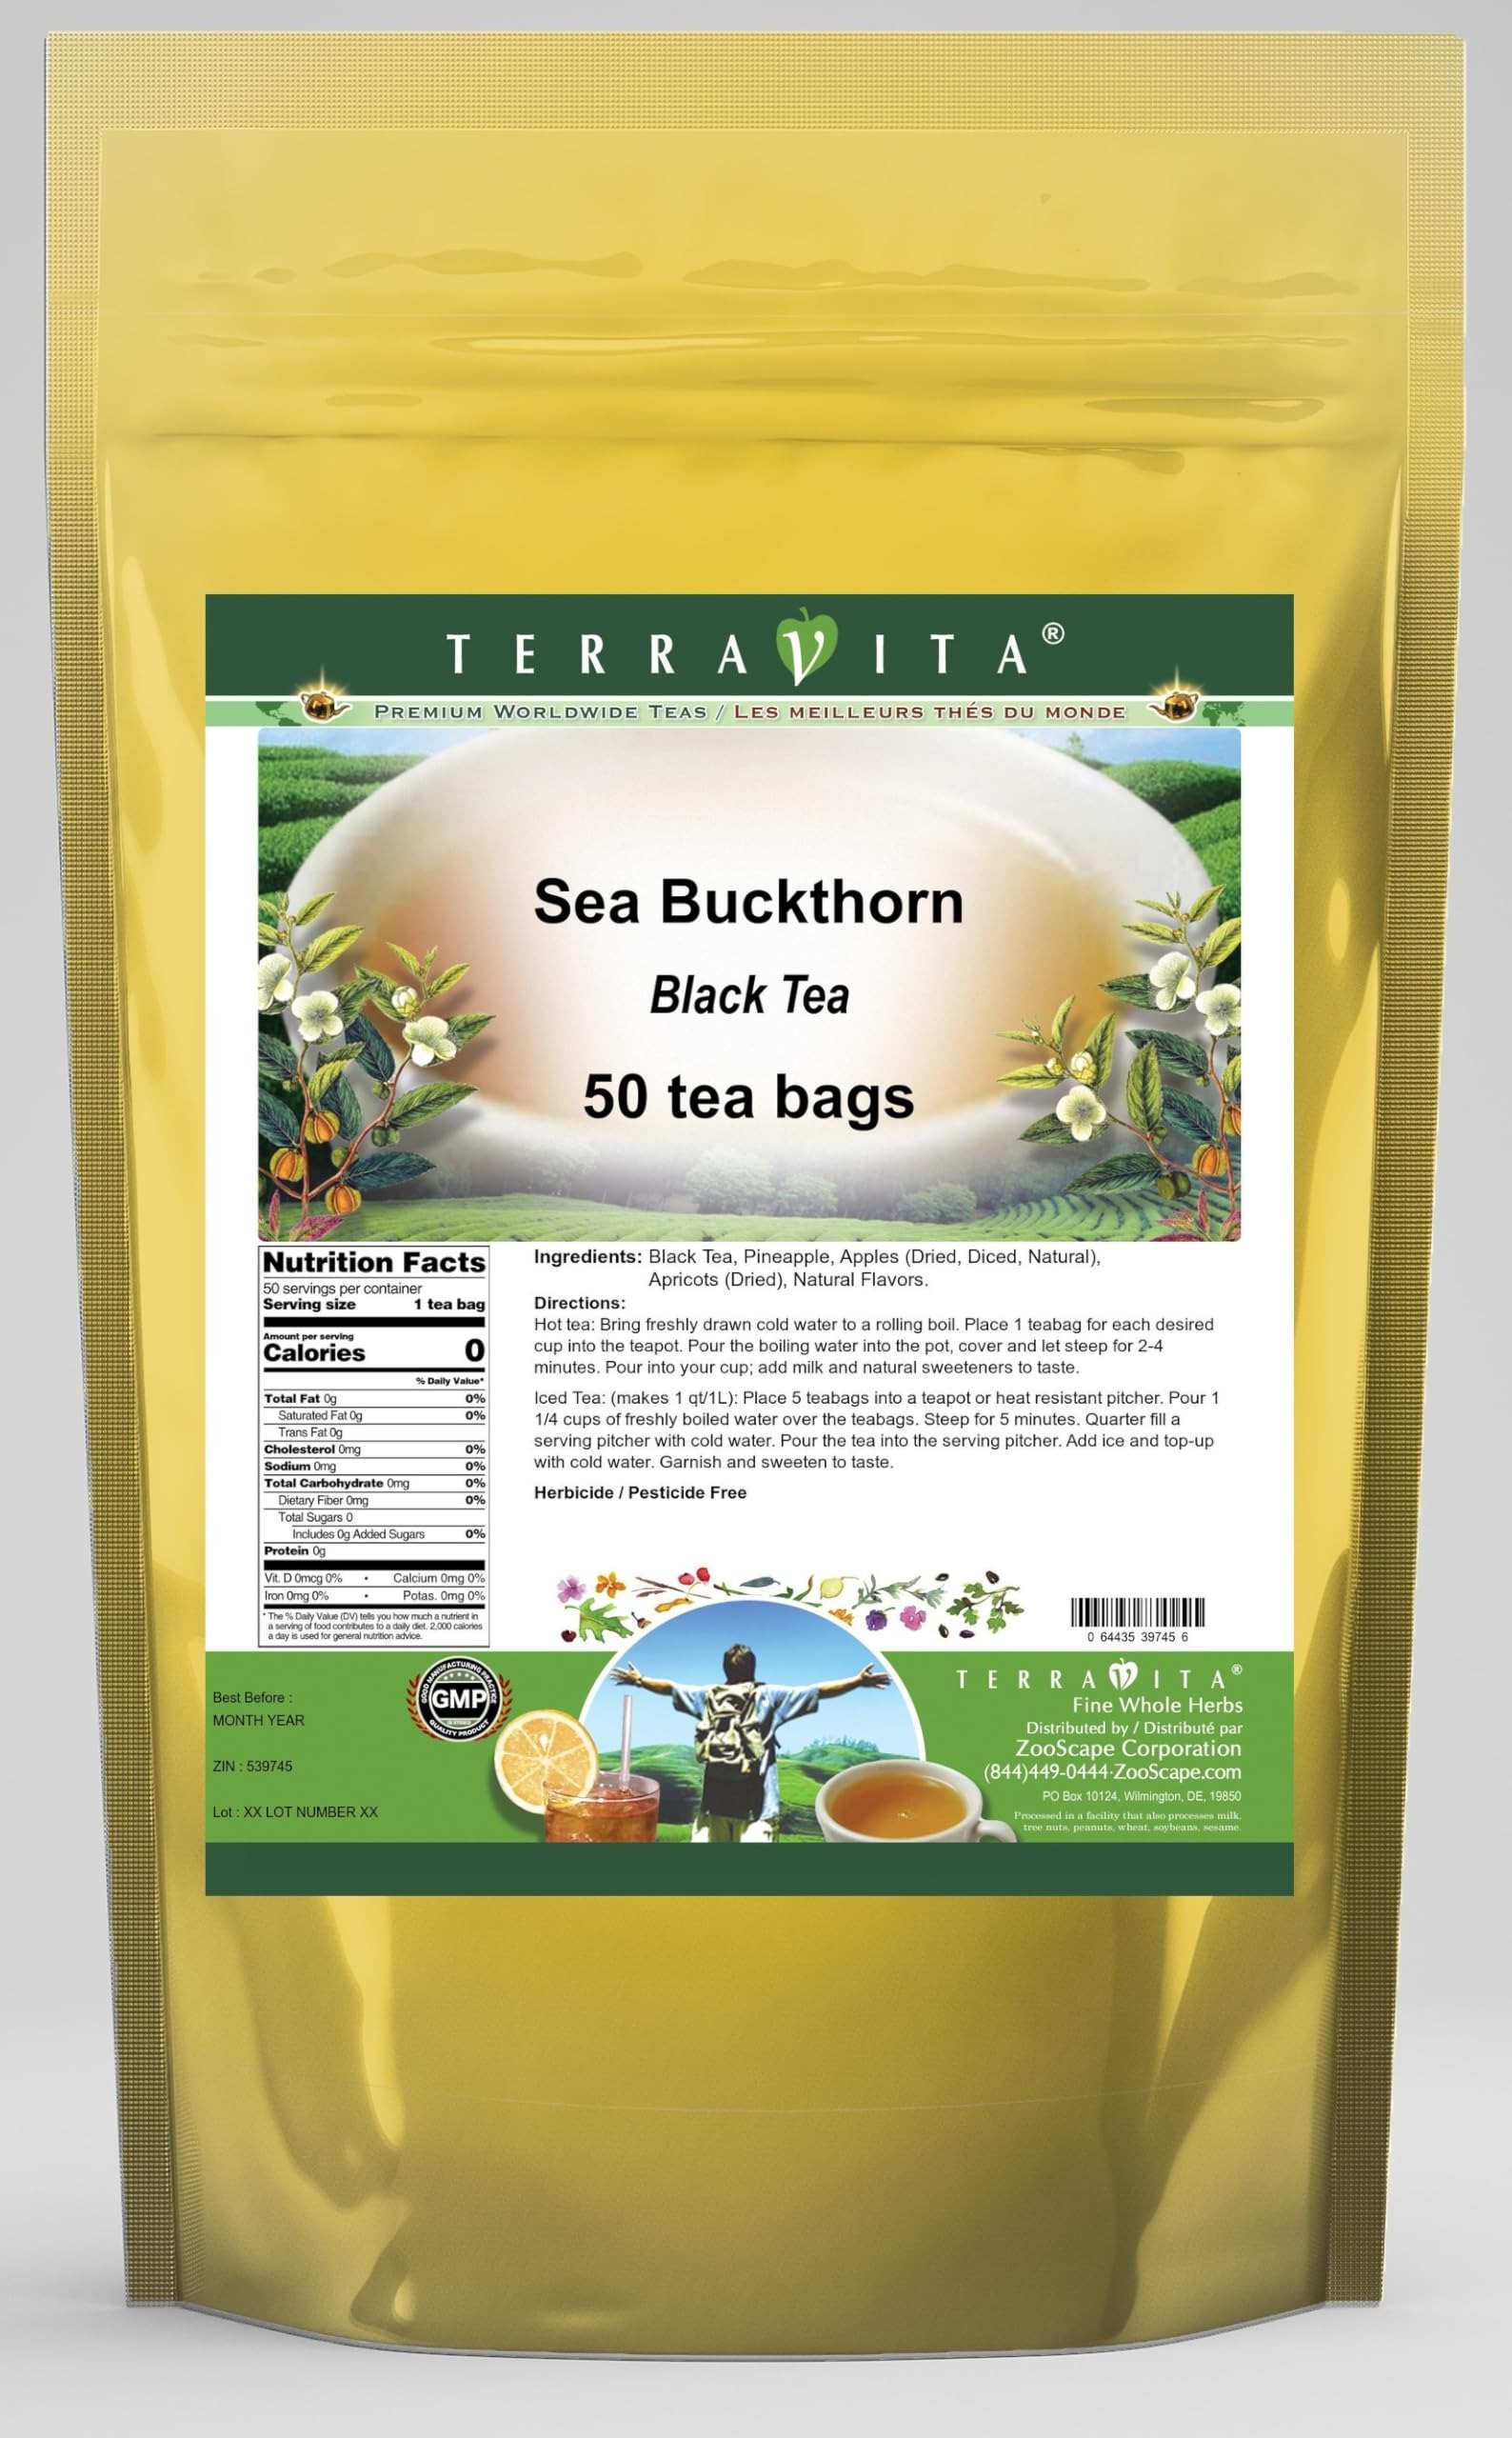
Item Name: Sea Buckthorn Black Tea (50 tea bags, ZIN: 539745) - 2 Pack
Bullet Point 1: Our Sea Buckthorn Black Tea is a tasty flavored Black tea with Pineapple, Dried Apples (Diced, Natural) and Apricots that has a refreshing taste that will impress you! The unique Sea Buckthorn taste is delicious! - Ingredients: Black tea, Pineapple, Dried Apples (Diced, Natural), Apricots and Natural Sea Buckthorn Flavor.
Bullet Point 2: No fillers.
Bullet Point 3: Manufacturer: TerraVita
Bullet Point 4: Size: 50 tea bags
Bullet Point 5: Black Tea Bags - Packed in a convenient upright pouch!
Product Description: Our Sea Buckthorn Black Tea is a tasty flavored Black tea with Pineapple, Dried Apples (Diced, Natural) and Apricots that has a refreshing taste that will impress you! The unique Sea Buckthorn taste is delicious! - Ingredients: Black tea, Pineapple, Dried Apples (Diced, Natural), Apricots and Natural Sea Buckthorn Flavor. - Hot tea brewing method: Bring freshly drawn cold water to a rolling boil. Place 1 teabag for each desired cup into the teapot. Pour the boiling water into the pot, cover and let steep for 2-4 minutes. Pour into your cup; add milk and natural sweeteners to taste. - Iced tea brewing method: (to make 1 liter/quart): Place 5 teabags into a teapot or heat resistant pitcher. Pour 1 1/4 cups of freshly boiled water over the teabags. Steep for 5 minutes. Quarter fill a serving pitcher with cold water. Pour the tea into the serving pitcher. Add ice and top-up with cold water. Garnish and sweeten to taste. - TerraVita is an exclusive line of premium-quality, natural source products that use only the finest, purest and most potent ingredients found around the world. TerraVita is hallmarked by the highest possible standards of purity, potency, stability and freshness. All of our products are prepared with the highest elements of quality control, from raw materials through the entire manufacturing process, up to and including the moment that the bottles or bags are sealed for freshness and shipped out to you. Our highest possible standards are certified by independent laboratories and backed by our personal guarantee. - TerraVita exists to meet and ensure your family's health and wellness without the harmful effects of chemicals and health products. We strive to make all of our products affordable and reliable and are constantly searching the market to maintain o
Value: 100.0
Unit: Count

Price: 53.01